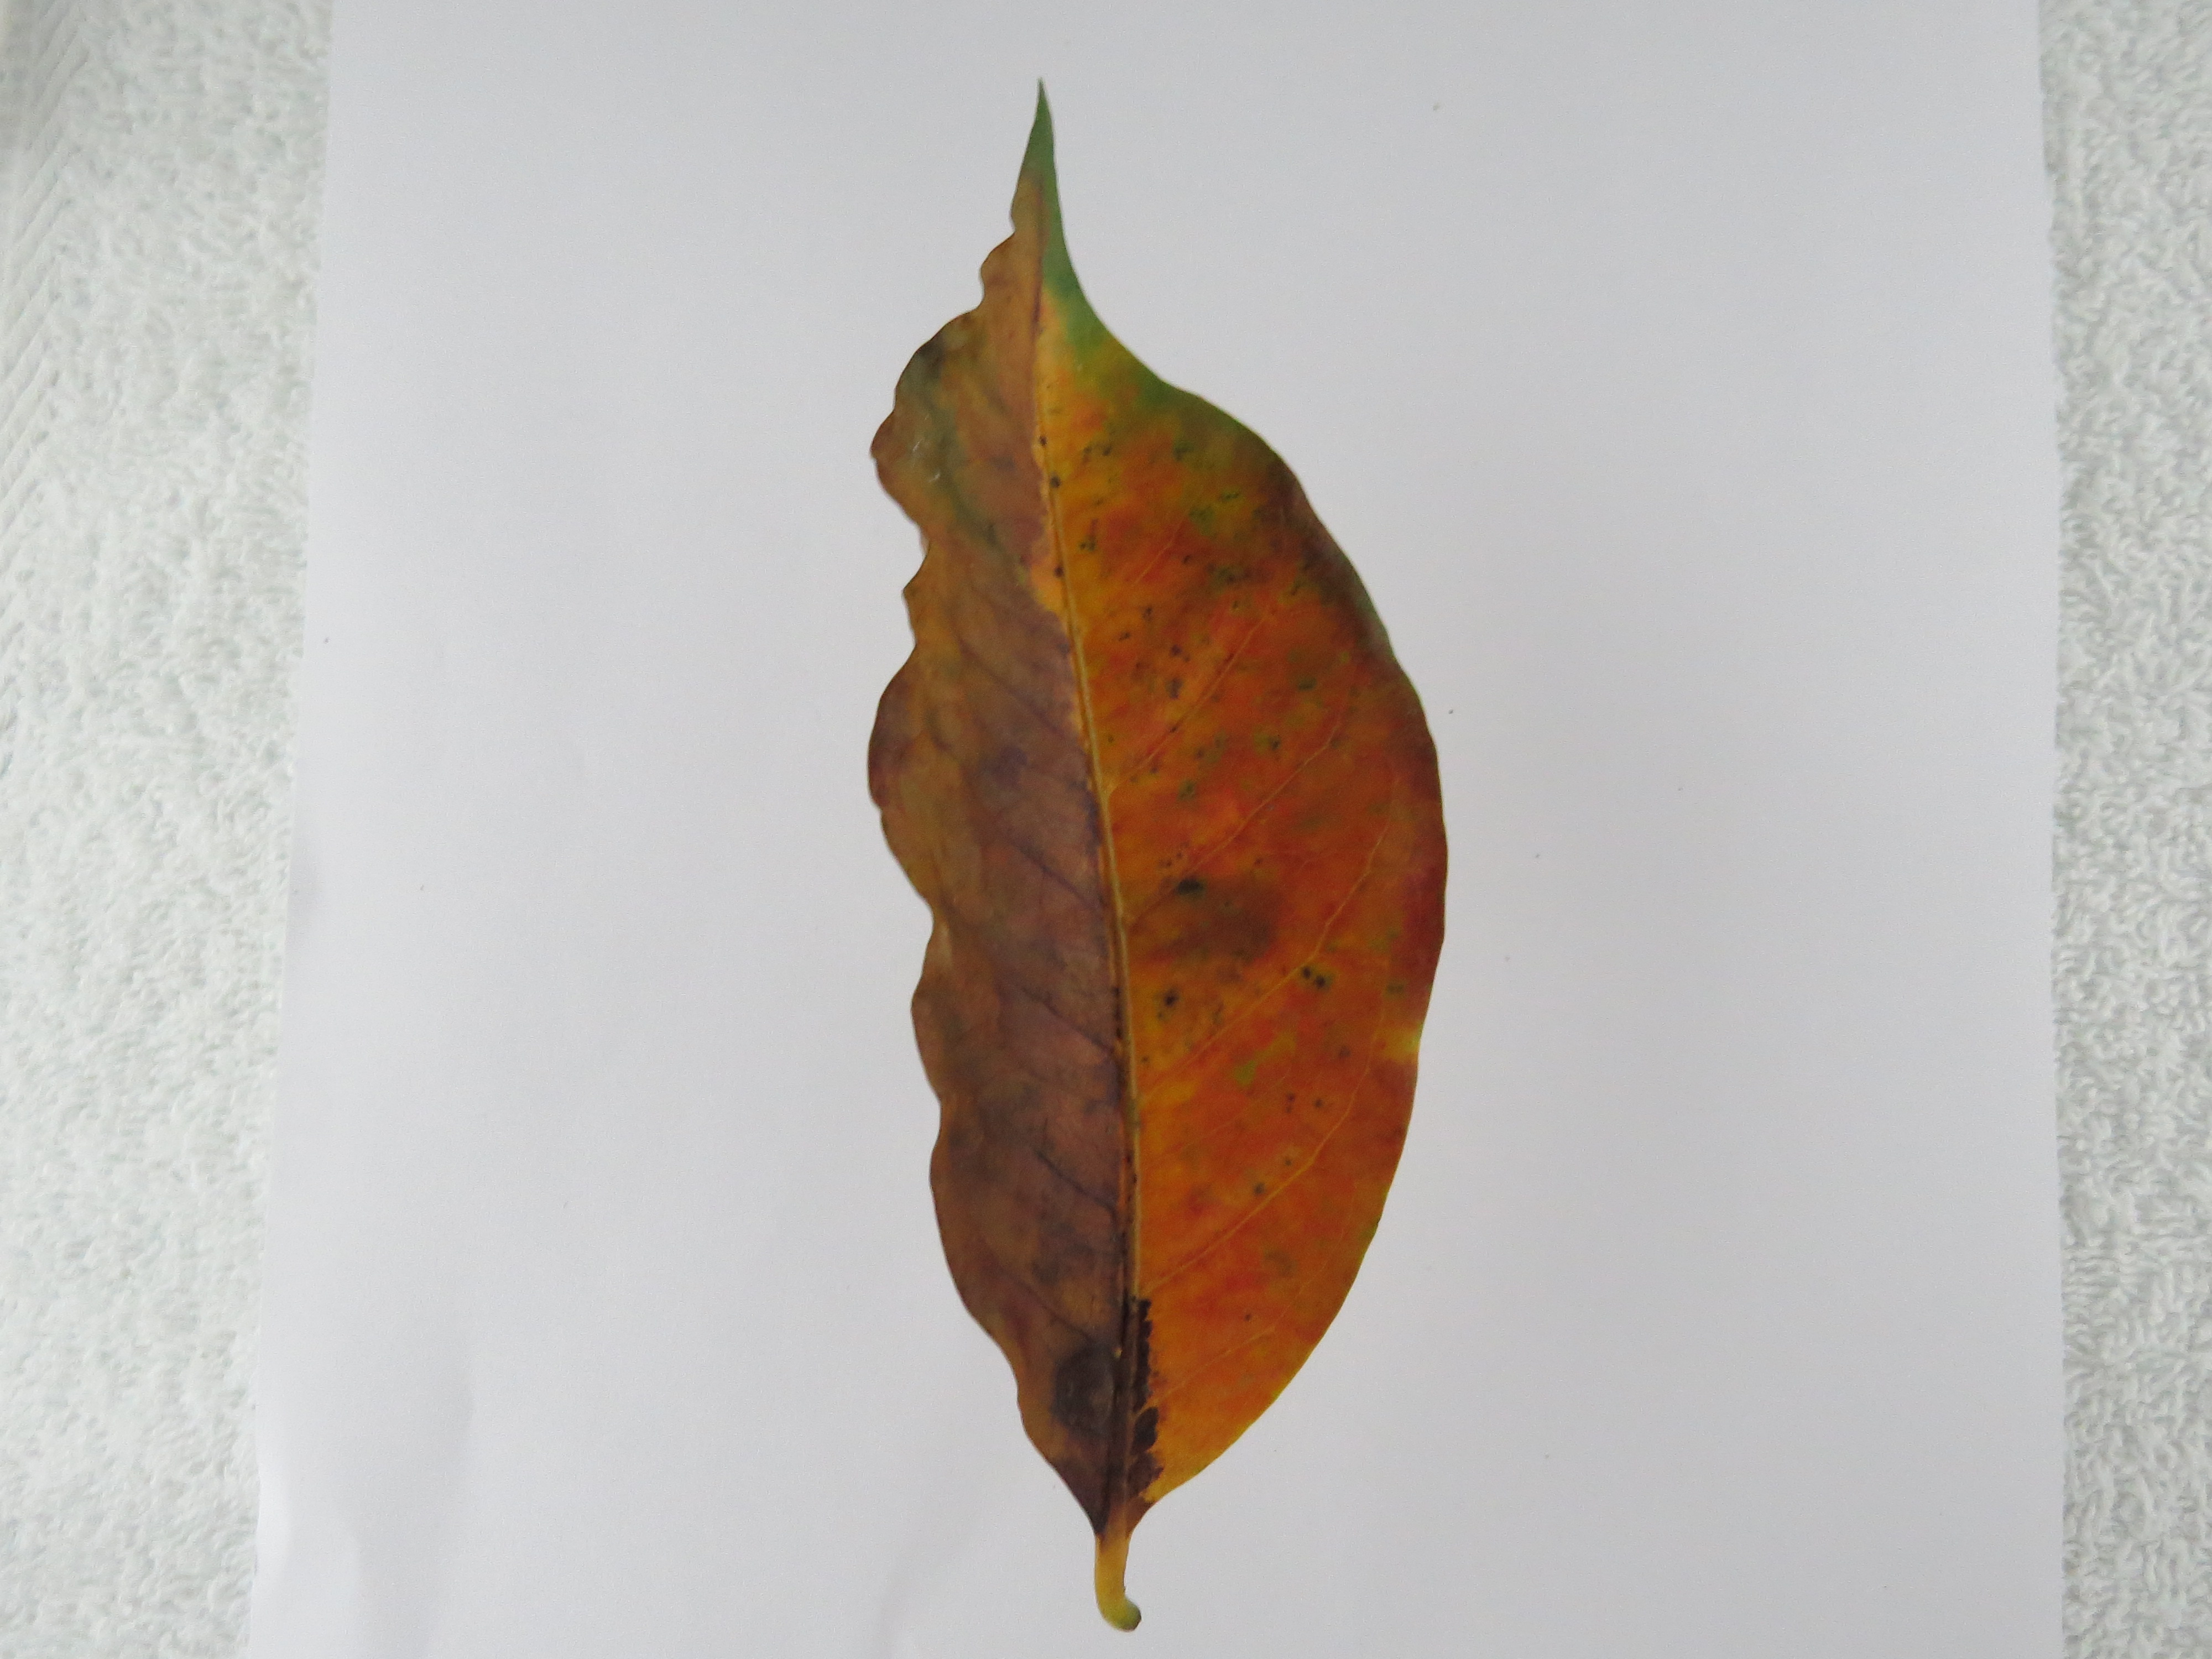
Label: phosphorus-P